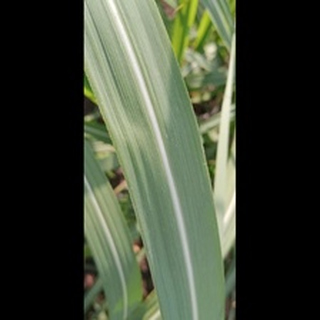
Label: healthy_sugarcane